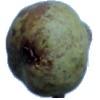
Label: Pear Stone 1